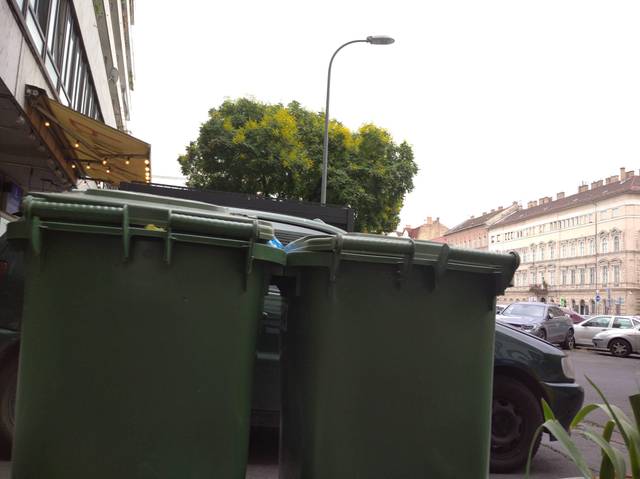
Region: Hungary
Coordinates: 47.498, 19.076